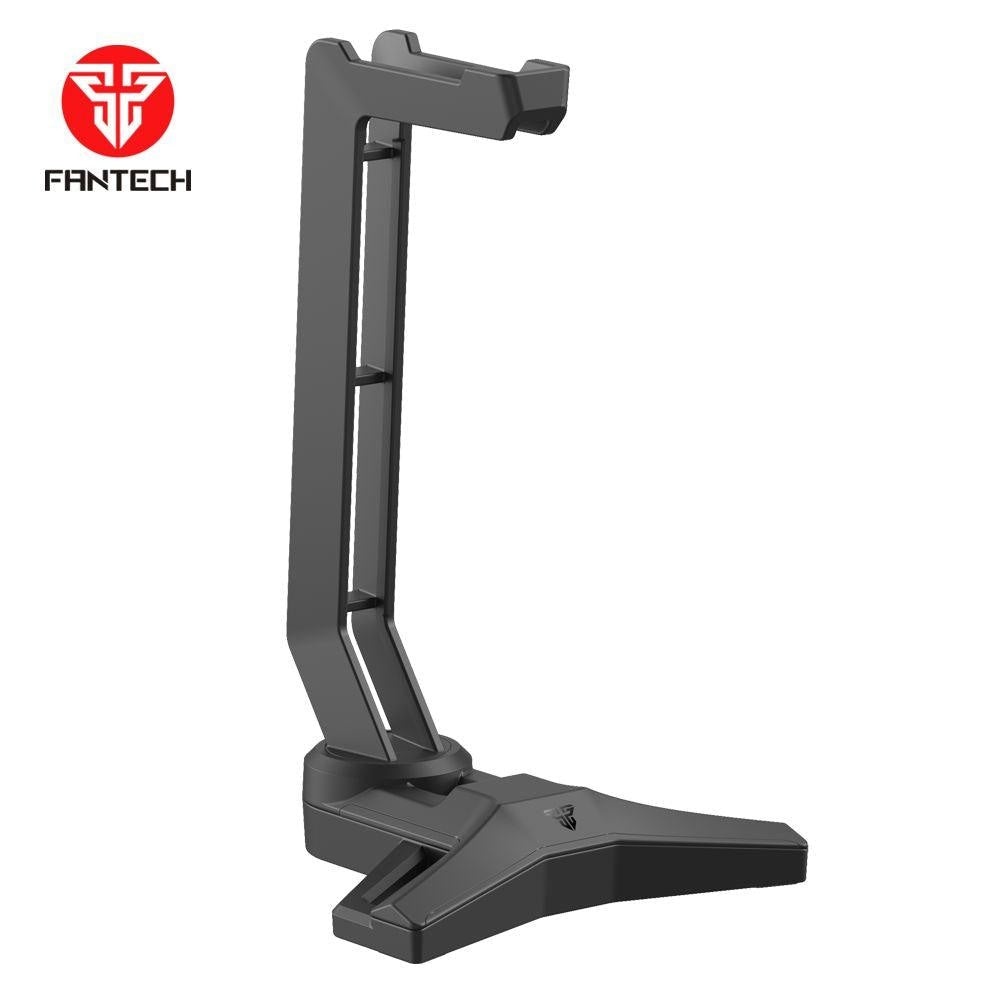
Fantech Tower Ii Ac304 Headset Stand
TOWER II AC304 Headset Stand Easily display and hold your favorite headsets Includes built-in weight to prevent knock-over Rubberized base for maximum stability DURABLE TRIANGULAR BASE Durable construction and iconic design combine to create the ultimate display for your headset. DURABLE NON-SLIP BASE Equipped with rubberized base to provides stability and protection for your desk More Stabilization Includes a built-in 88 gram weight to prevent your headset from being knocked over!
Brand: Fantech
Category: Electronics > Audio > Audio Accessories > Headphone & Headset Accessories > Headphone Stands